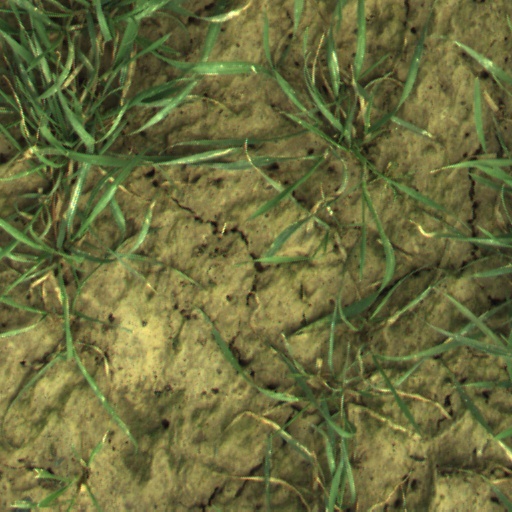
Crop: wheat